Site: brandenburg
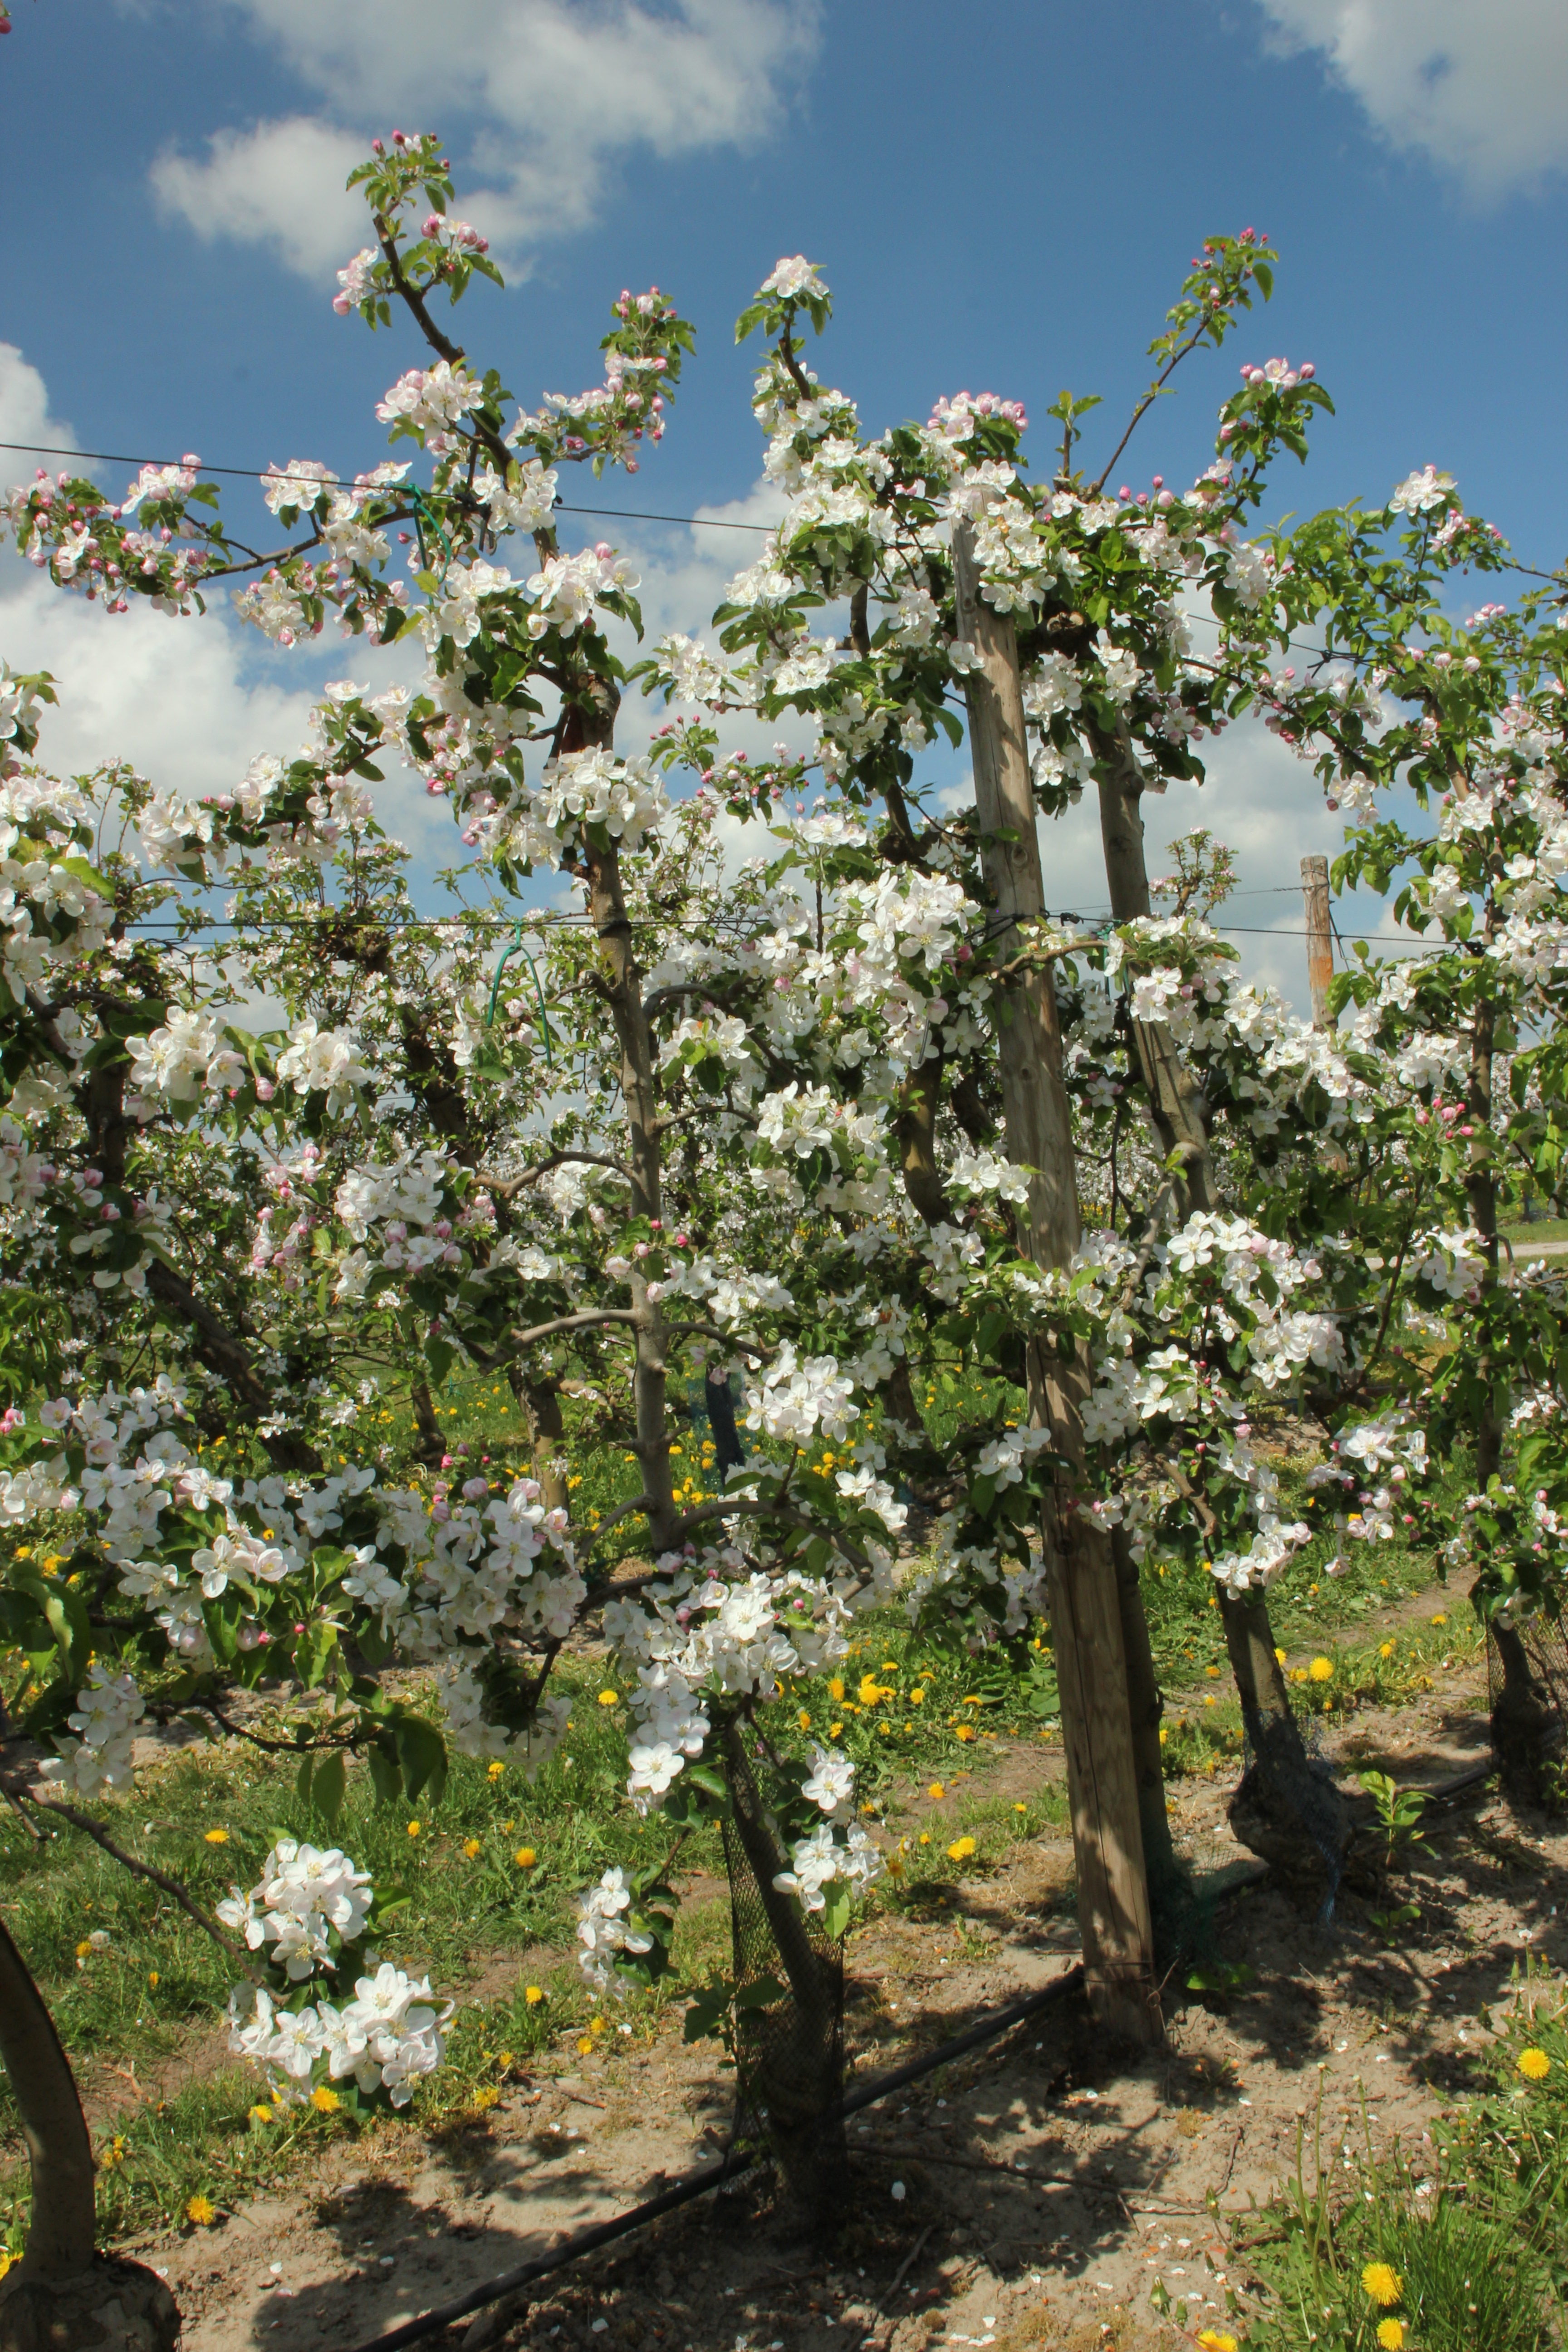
Growth stage (BBCH 65): Flowering